London Borough of Richmond upon Thames

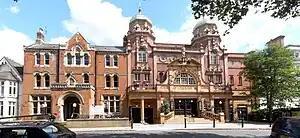
Richmond Lending Library and Richmond Theatre

The borough is connected to central London and Reading by the National Rail services of the South Western Railway.